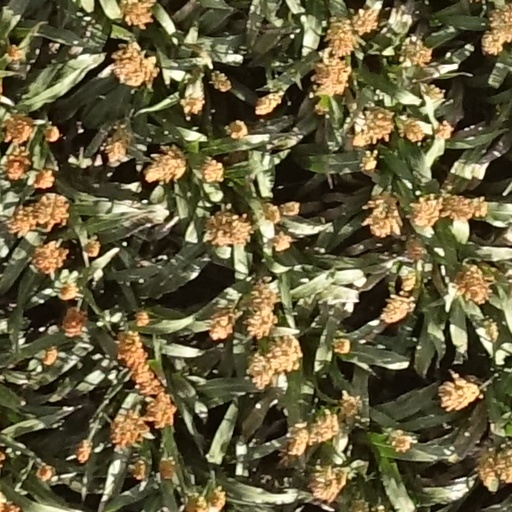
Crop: sorghum